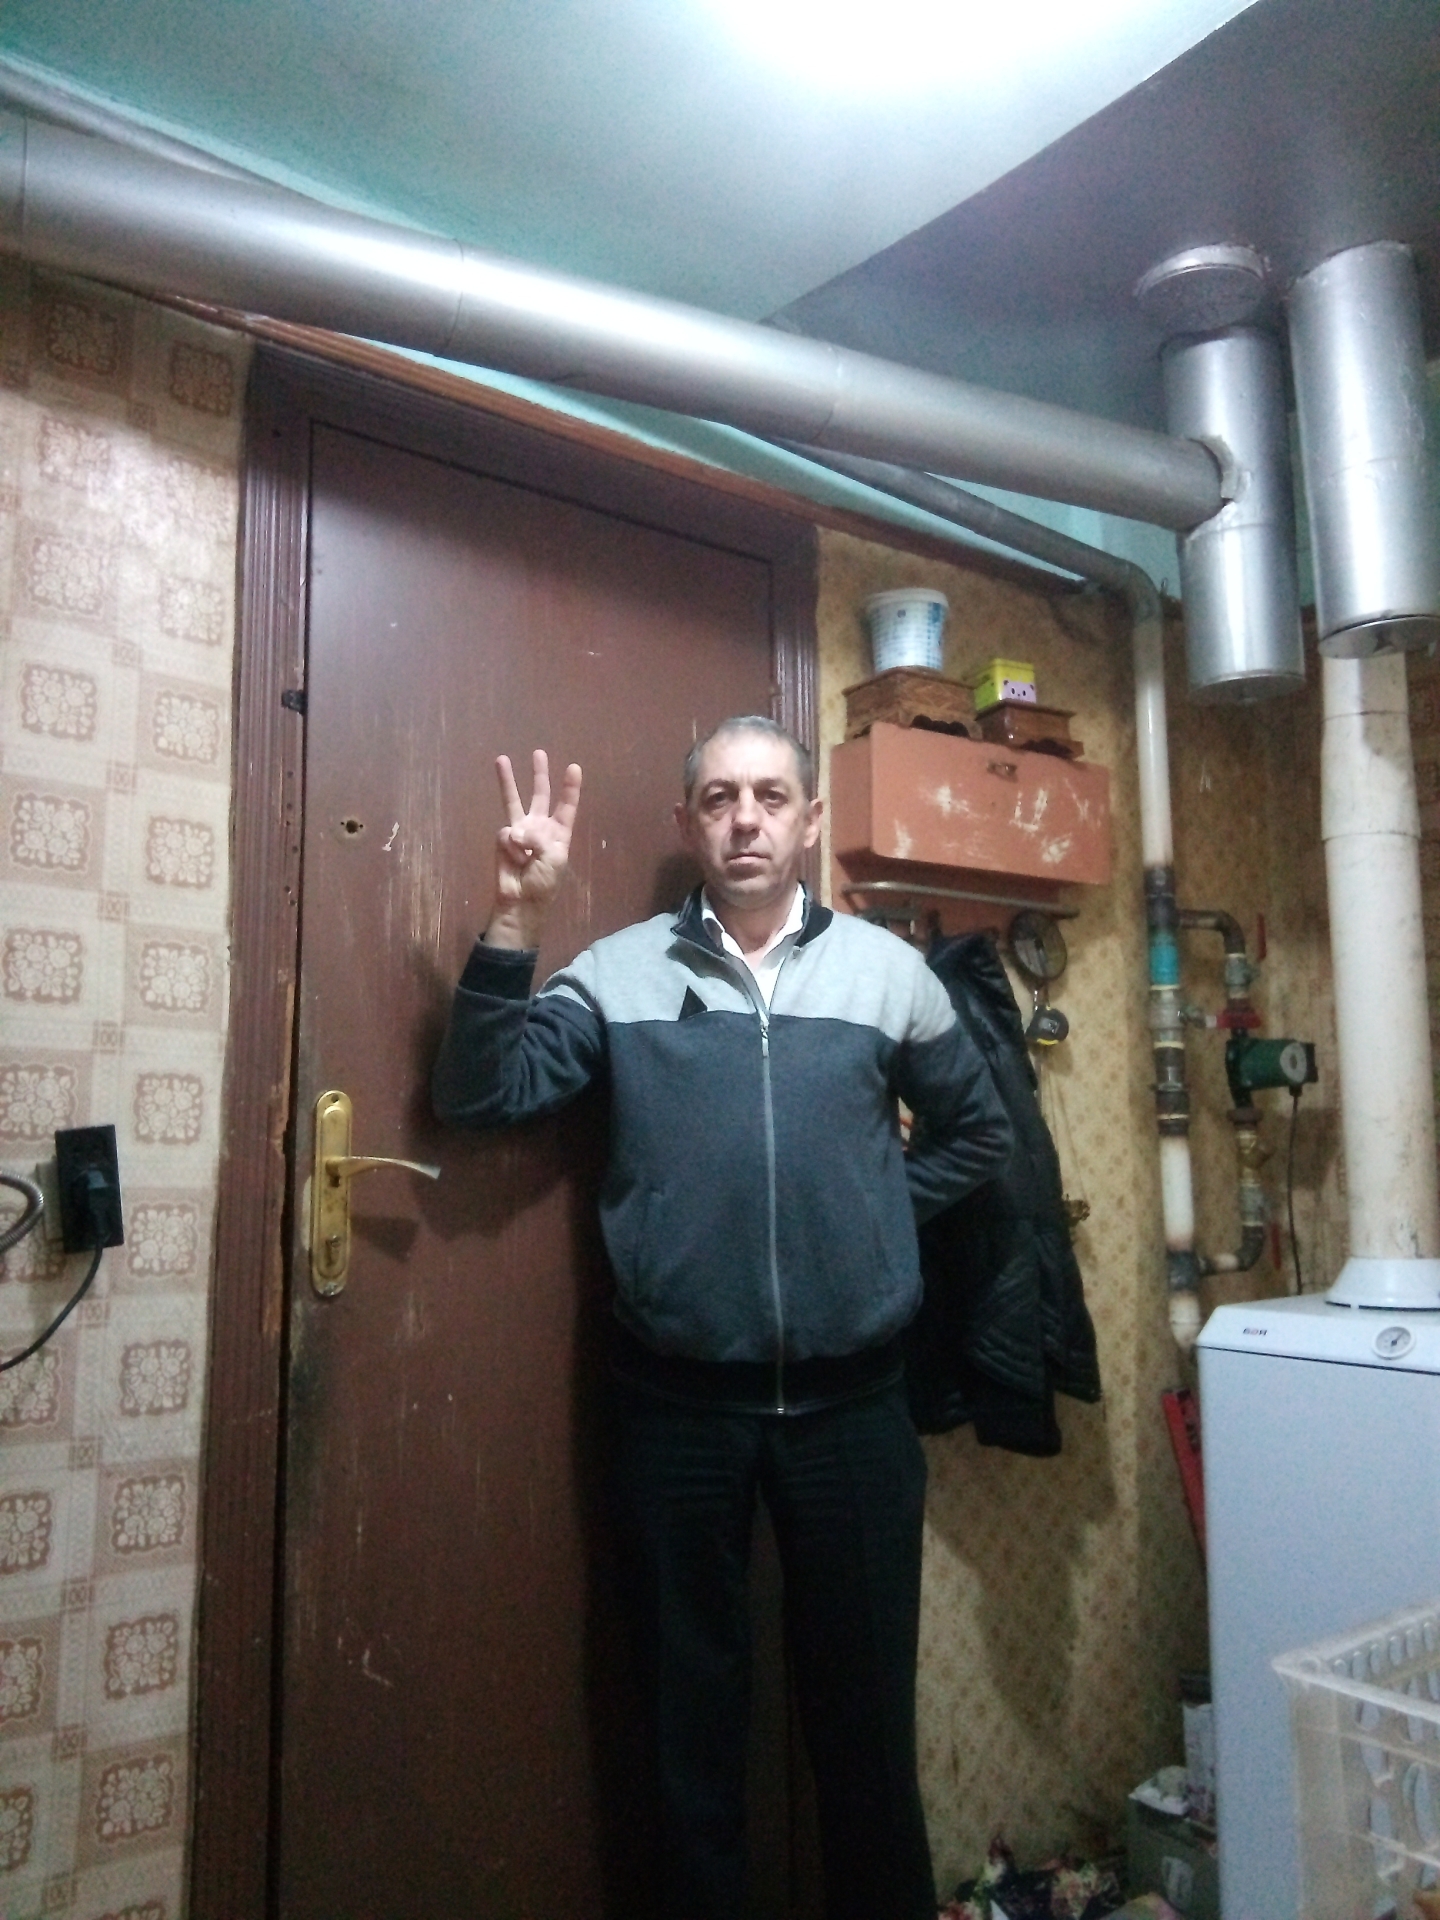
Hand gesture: three